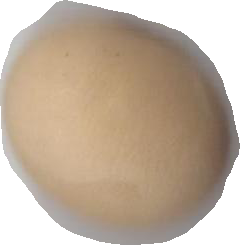
Variety: Anjasmoro